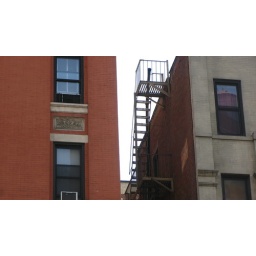
Note reflection of water tower in window at right; I think it's a water tower...